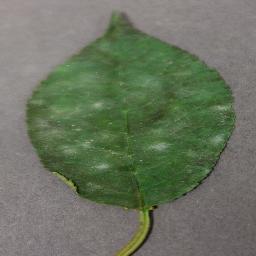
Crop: cherry
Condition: (including_sour)_powdery_mildew